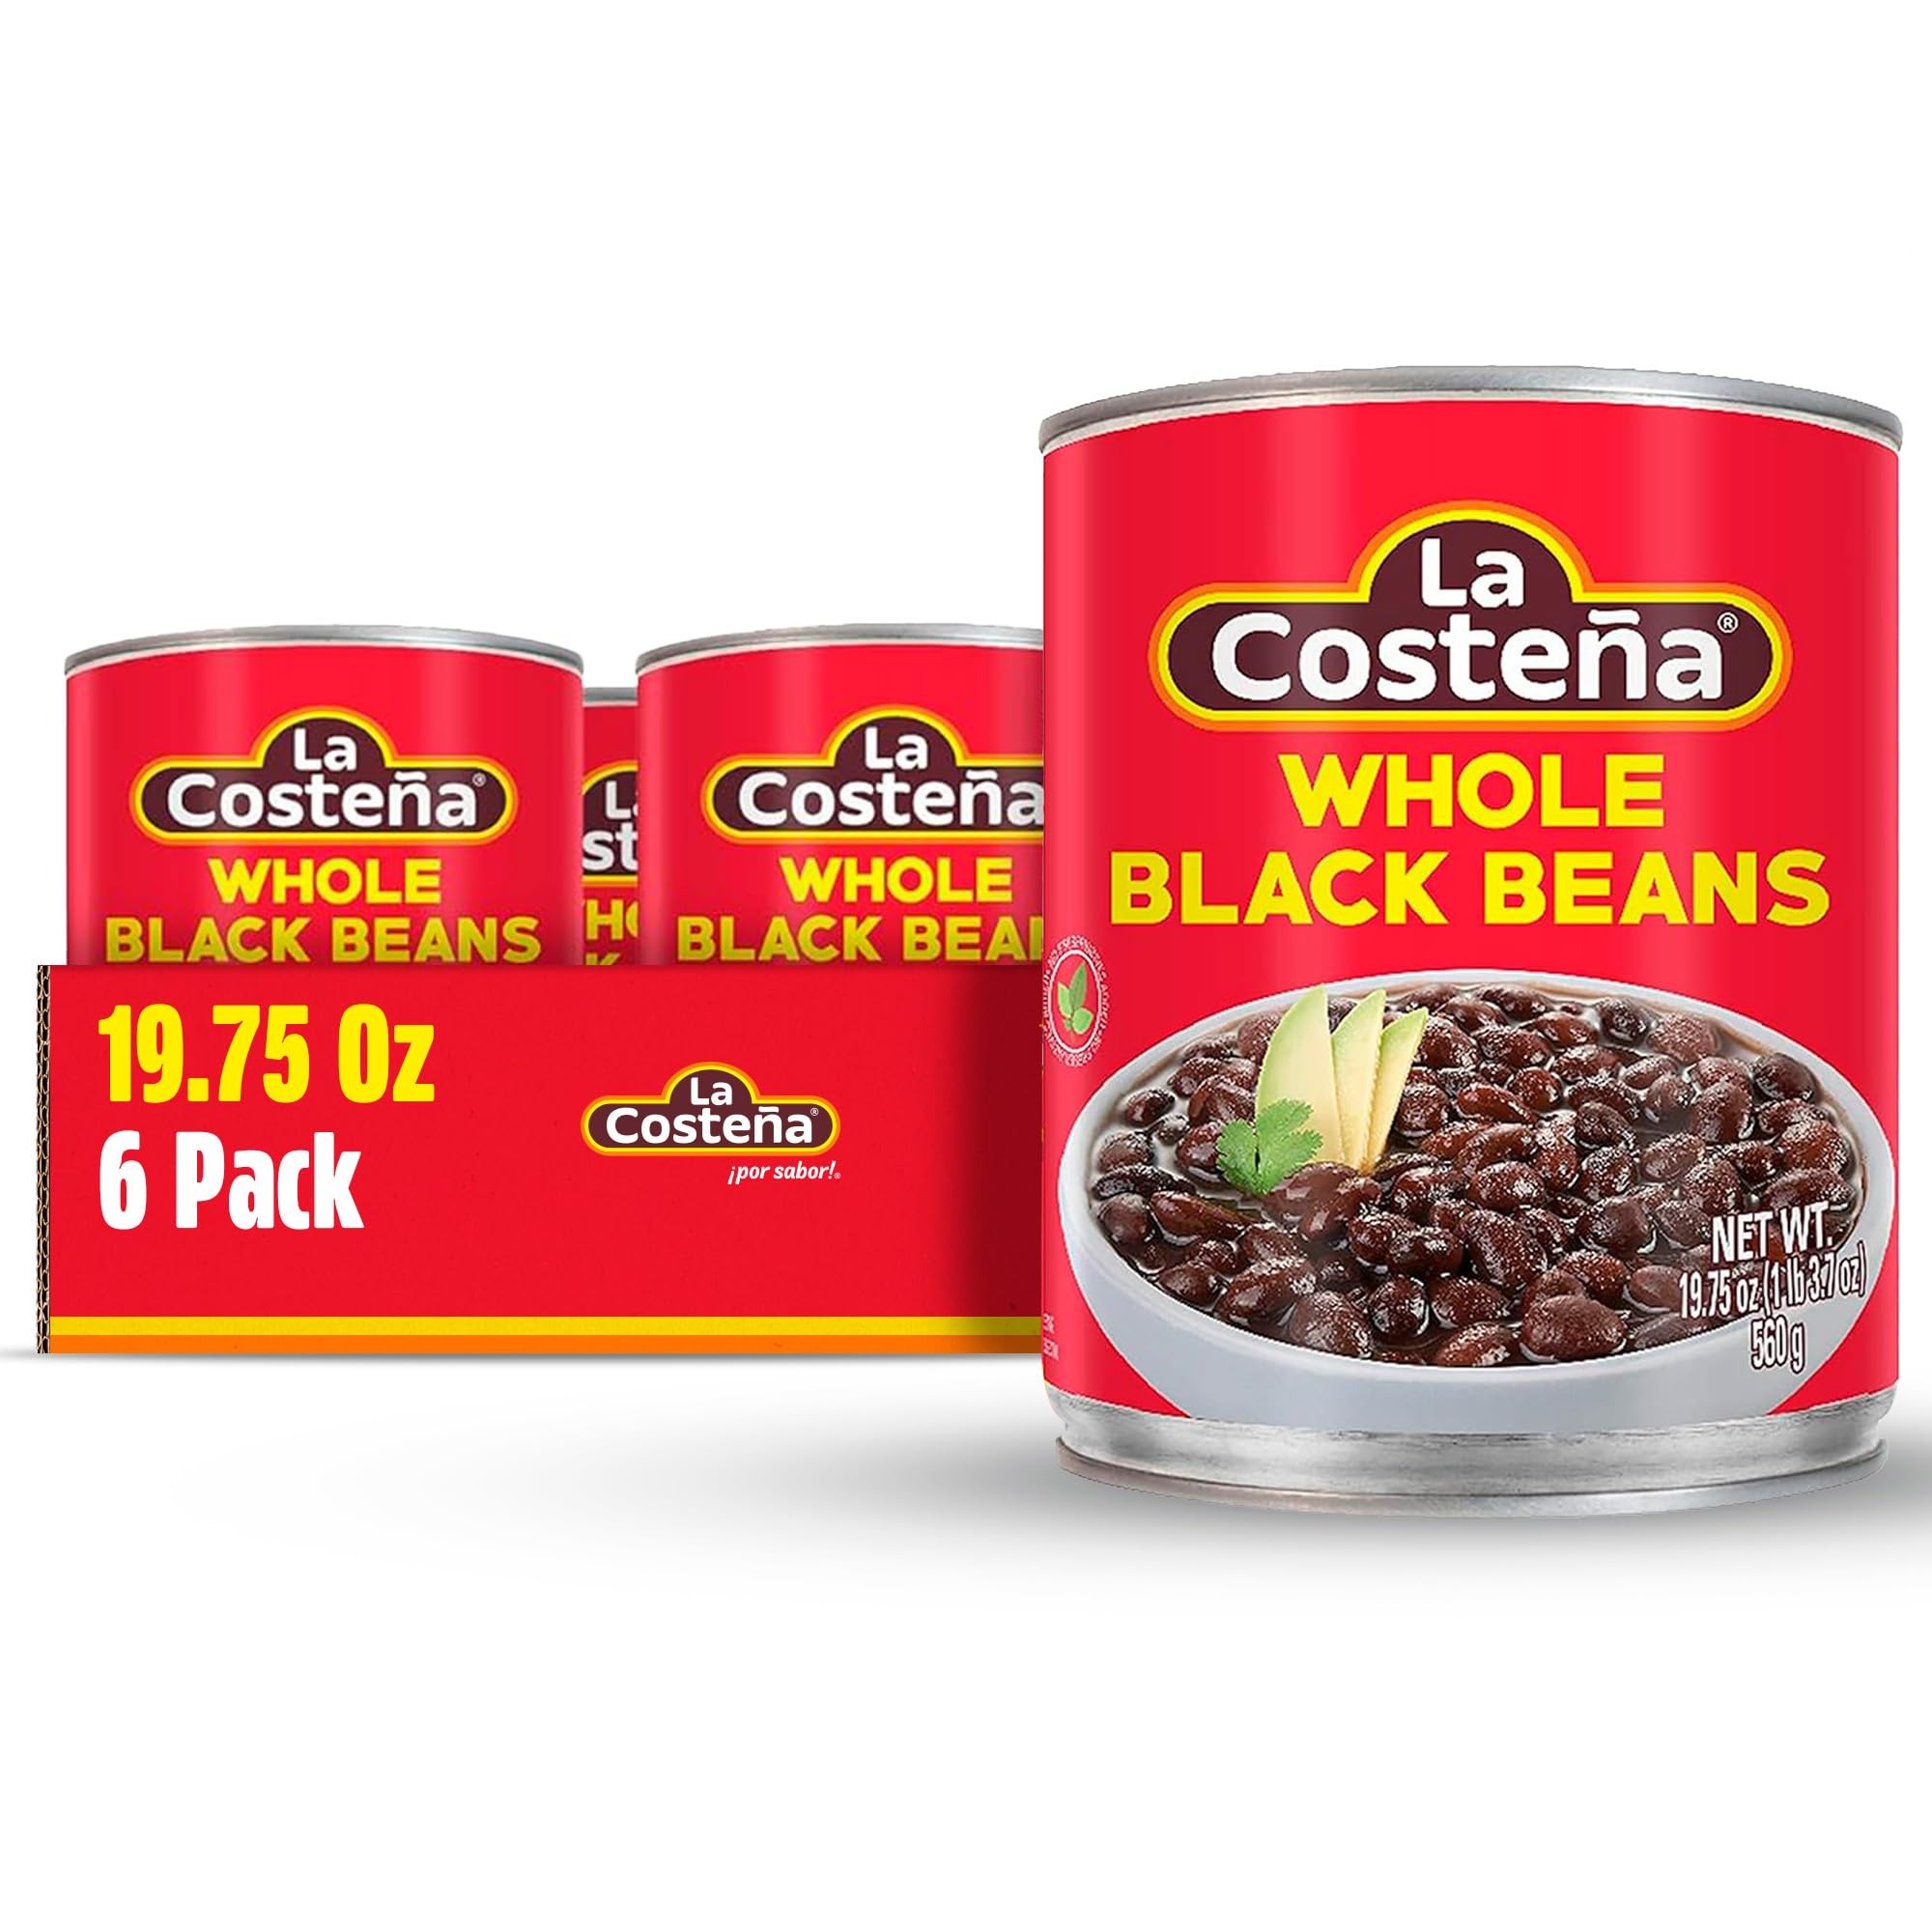
Item Name: La Costeña Whole Black Beans 19.75 oz (6-Pack)
Bullet Point 1: Our traditional recipe, flavored with onions, tomato, jalapeño peppers, salt, and garlic
Bullet Point 2: Ready to heat and serve, with a convenient pull-tab lid that makes preparation quick and easy
Bullet Point 3: Great on their own, as a filling for burritos, tacos and tostadas, and more
Bullet Point 4: Zero cholesterol, rich in iron and calcium, and a good source of fiber
Bullet Point 5: Each can contains approximately 4.5 servings
Value: 118.5
Unit: Ounce

Price: 1.72